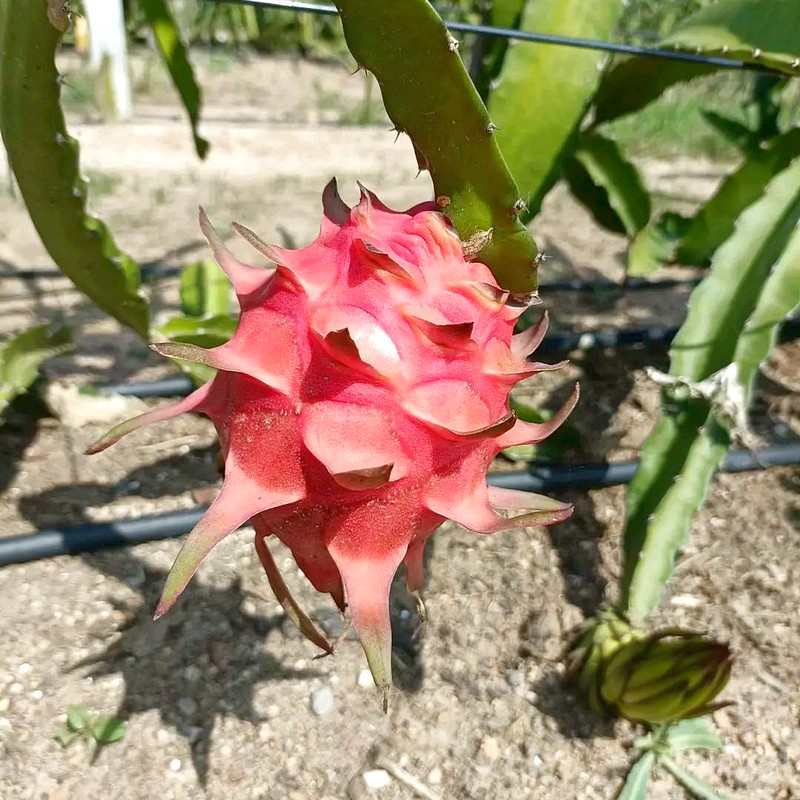
Label: Fresh Dragon Fruit